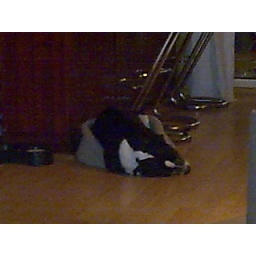
Benson thinking he is a cat and can fit in the cats bed lol!